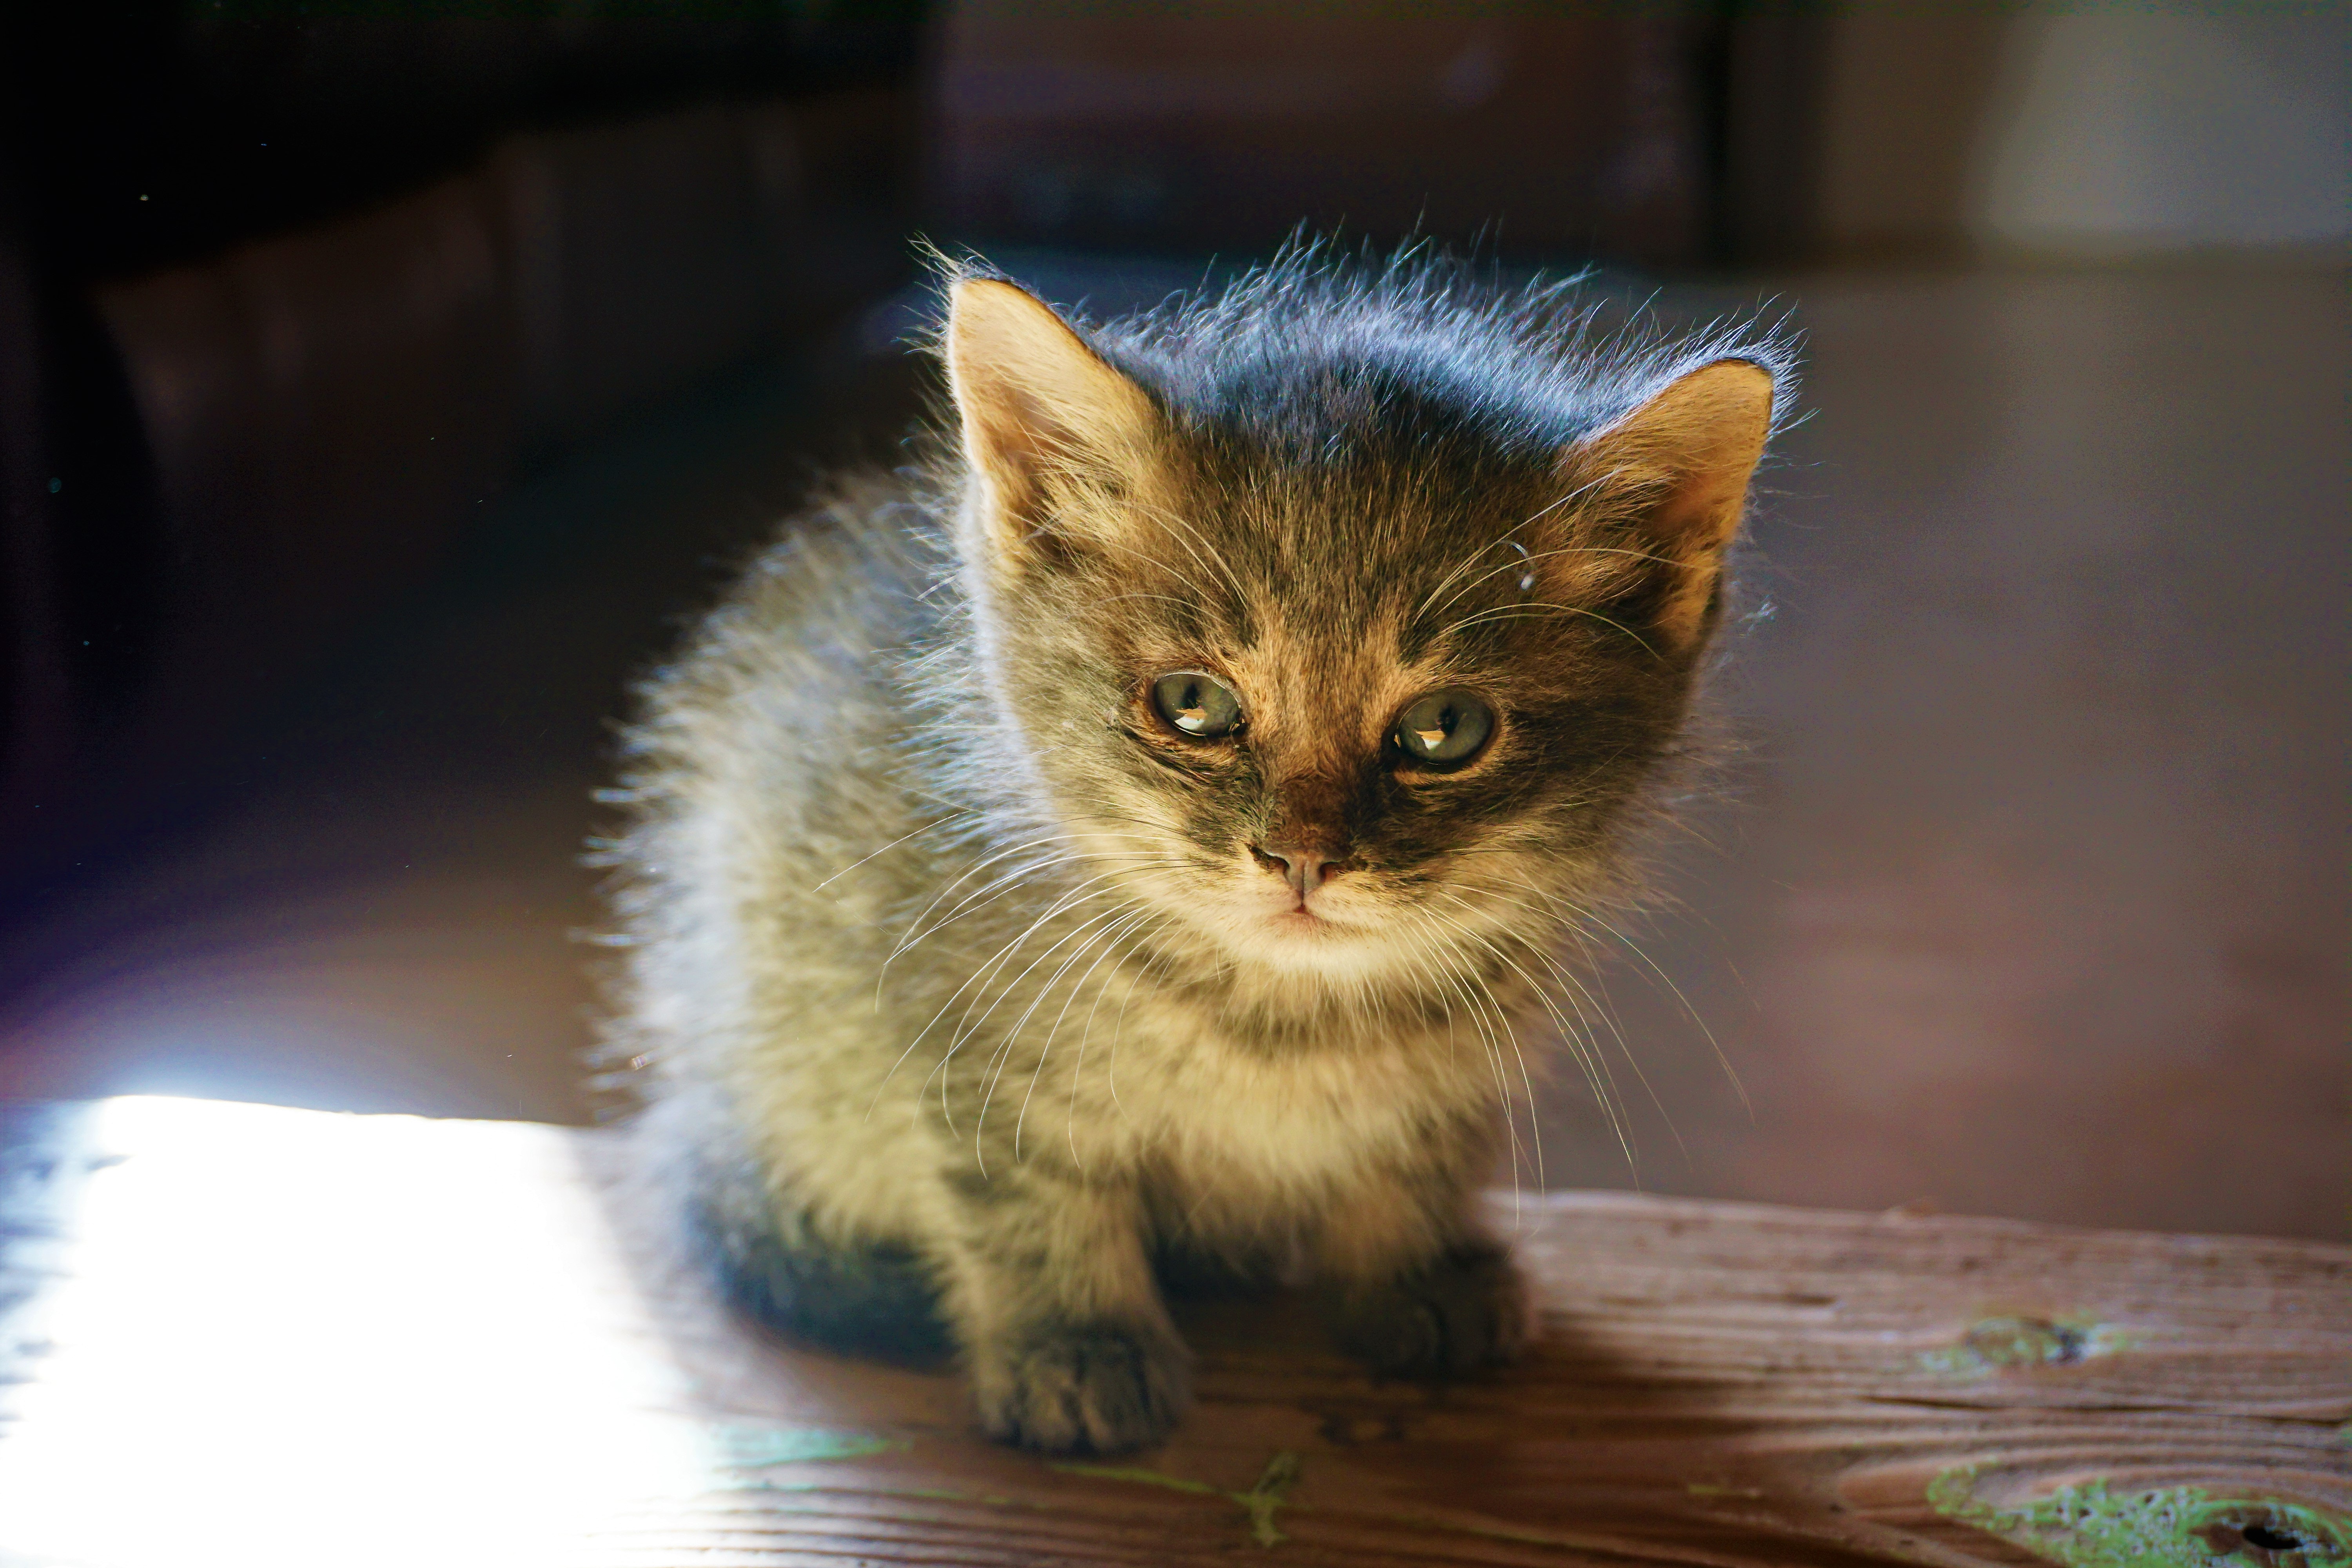
cat, mammal, vertebrate, whiskers, small to medium sized cats, felidae, kitten, carnivore, asian, european shorthair, eye, tabby cat, wild cat, domestic short haired cat, snout, somali, fawn, munchkin, british semi longhair, asian semi longhair, pixie bob, Ojos azules, domestic long haired cat, fur, rusty spotted cat, siberian, ear